Plymouth, Devonport and South Western Junction Railway

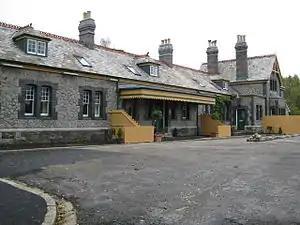
Tavistock North railway station in 2008

The general increase in road use led to a steep decline in use of the line in the 1950s, and closure of parts of the route came under consideration. Following the report "the Reshaping of British Railways" published in 1963 led to the so-called Beeching cuts, which resulted in the suspension of the Atlantic Coast Express trains after 5 September 1964, the PD&SWJR route being reduced to the status of a secondary line. Freight traffic was substantially reduced.From 7 September 1964 the line between St Budeaux Junction and Devonport Junction was closed, all trains from the Tavistock line using the GWR route. A stub to Devonport Kings Road remained open until 7 March 1971 for parcel traffic.